Beba Selimović

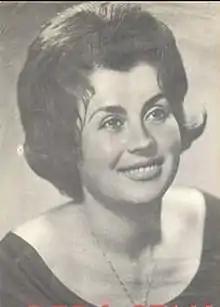
Selimović in 1964

Izeta "Beba" Selimović (27 March 1936 – 10 March 2020) was a Bosnian sevdalinka-folk singer and was one of the leading female singers of the 1950s, 1960s and 1970s in Yugoslavia, along with Zehra Deović, Nada Mamula and Silvana Armenulić.